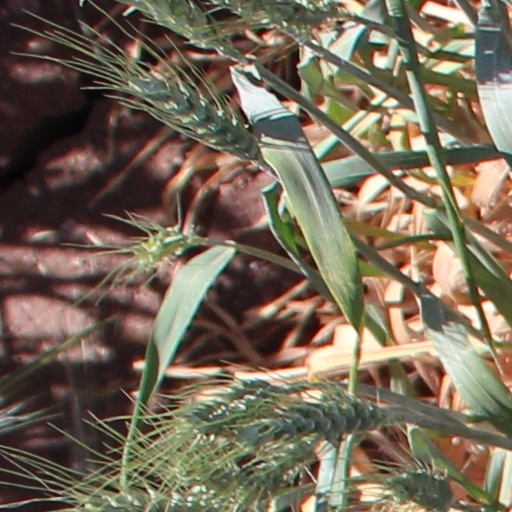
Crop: wheat